Minnie Miñoso

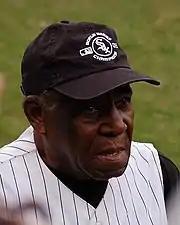
Miñoso in 2010

Miñoso lived in Chicago where he represented the Chicago White Sox as "Mr. White Sox". He had three children from his first marriage: Orestes Jr., Cecilia and Marilyn. The eldest, son Orestes Jr., briefly played professional baseball. He married Sharon Rice in the 1990s and they had one son, Charles.